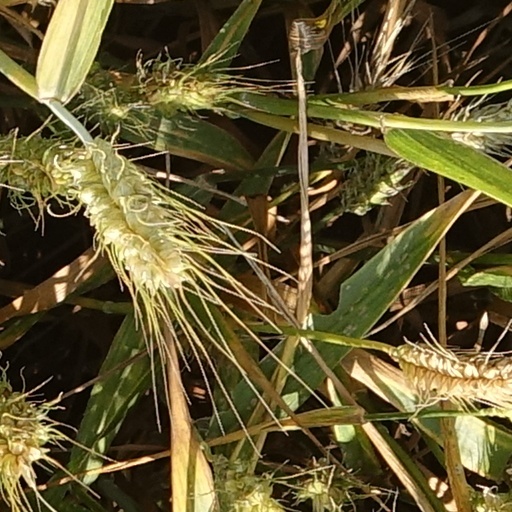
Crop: wheat